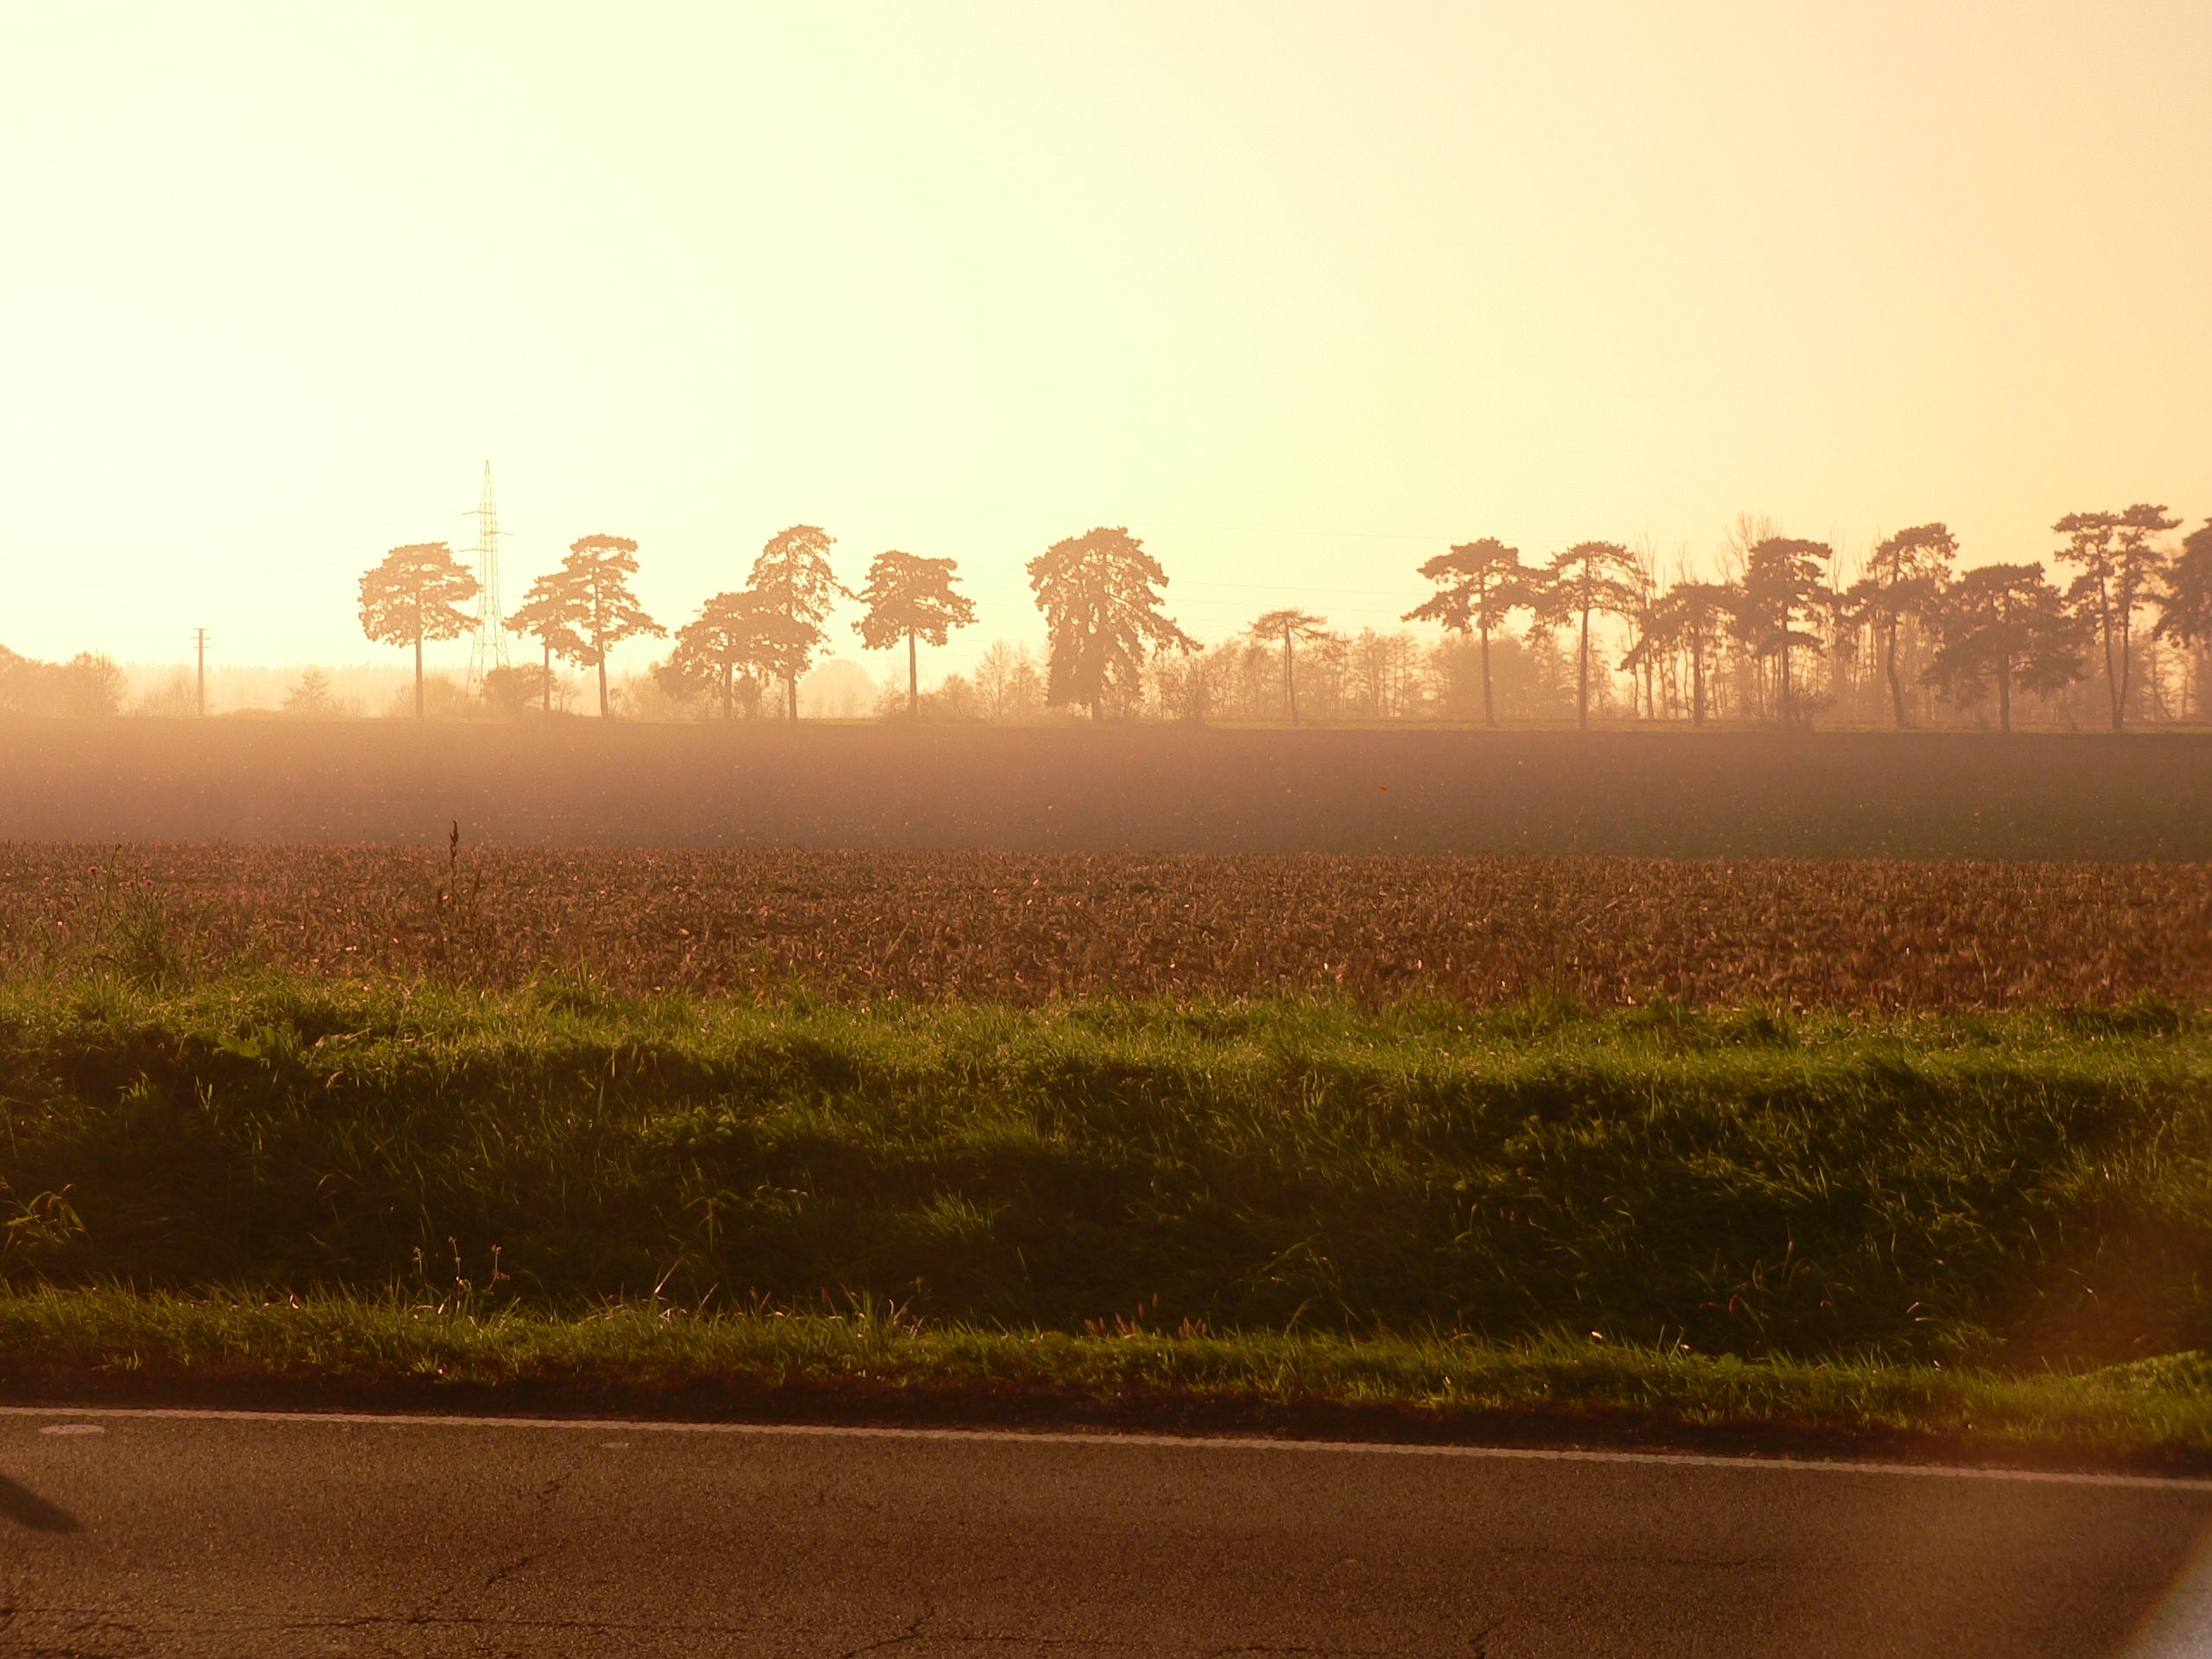
trees, road, sun, sunshine, autumn, grass, shadow, fog, filter, landscape, sky, plant, ecoregion, nature, natural environment, natural landscape, tree, sunlight, land lot, atmospheric phenomenon, agriculture, plain, horizon, arecales, sunrise, grassland, rural area, Tints and shades, meadow, grass family, sunset, prairie, field, palm tree, plantation, dusk, soil, pasture, evening, crop, wildlife, event, cash crop, haze, afterglow, steppe, paddy field, savanna, farm, dirt road